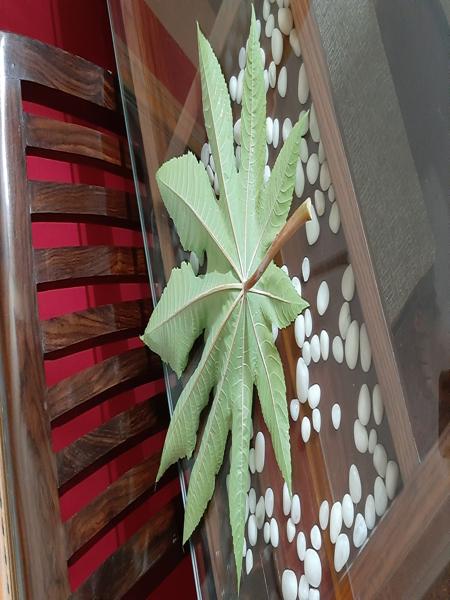
Plant: Castor